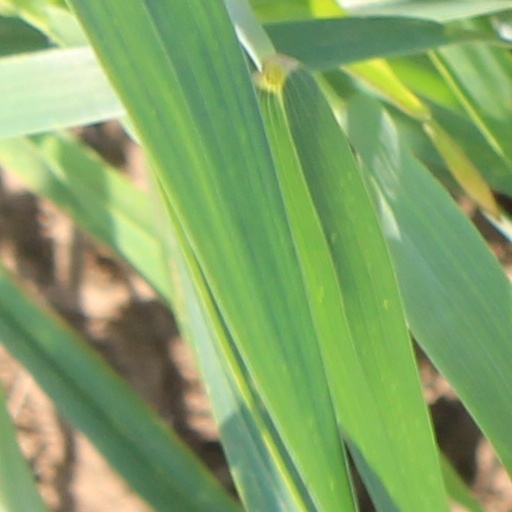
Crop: wheat